Piers Gaveston, 1st Earl of Cornwall

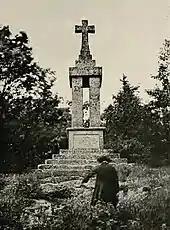
The 1823 Gaveston monument at Blacklow Hill,

Gaveston's body was simply left behind at the site of his execution. One chronicle tells of how four shoemakers brought it to Warwick, who refused to accept it, and ordered them to take it back outside his jurisdiction. Eventually, a group of Dominican friars brought it to Oxford.